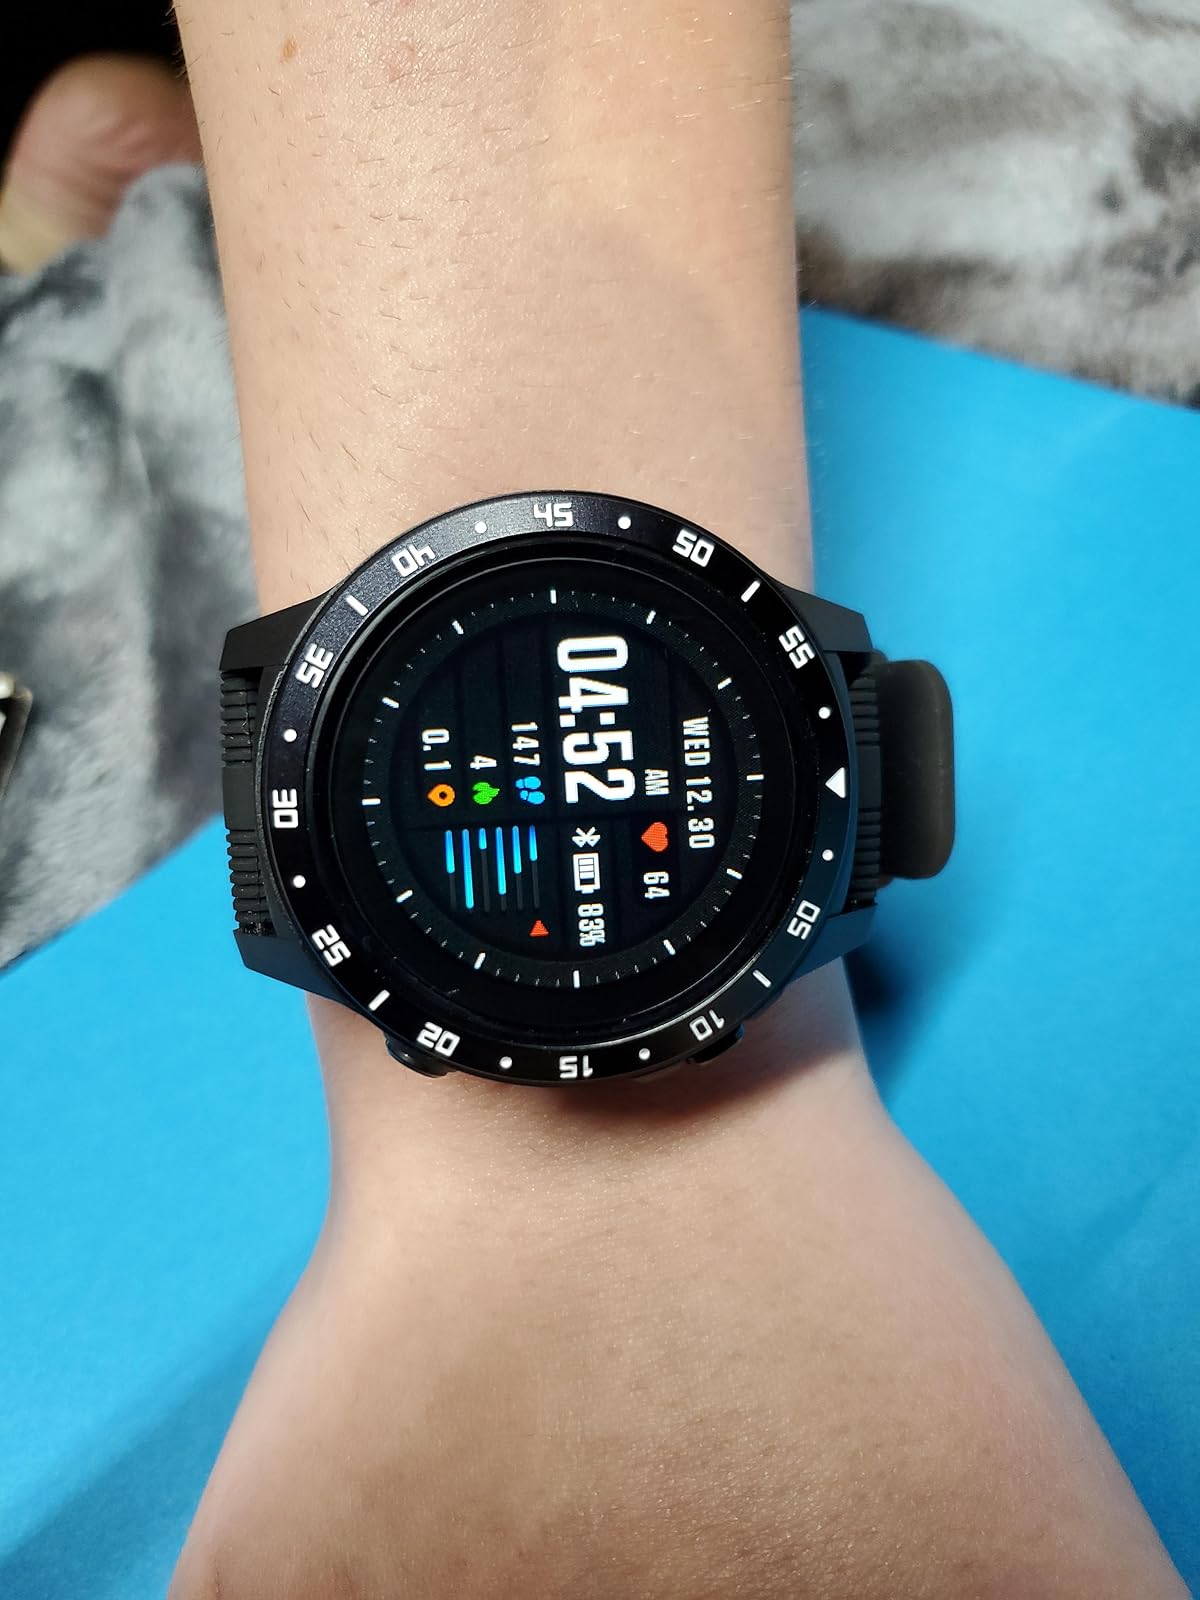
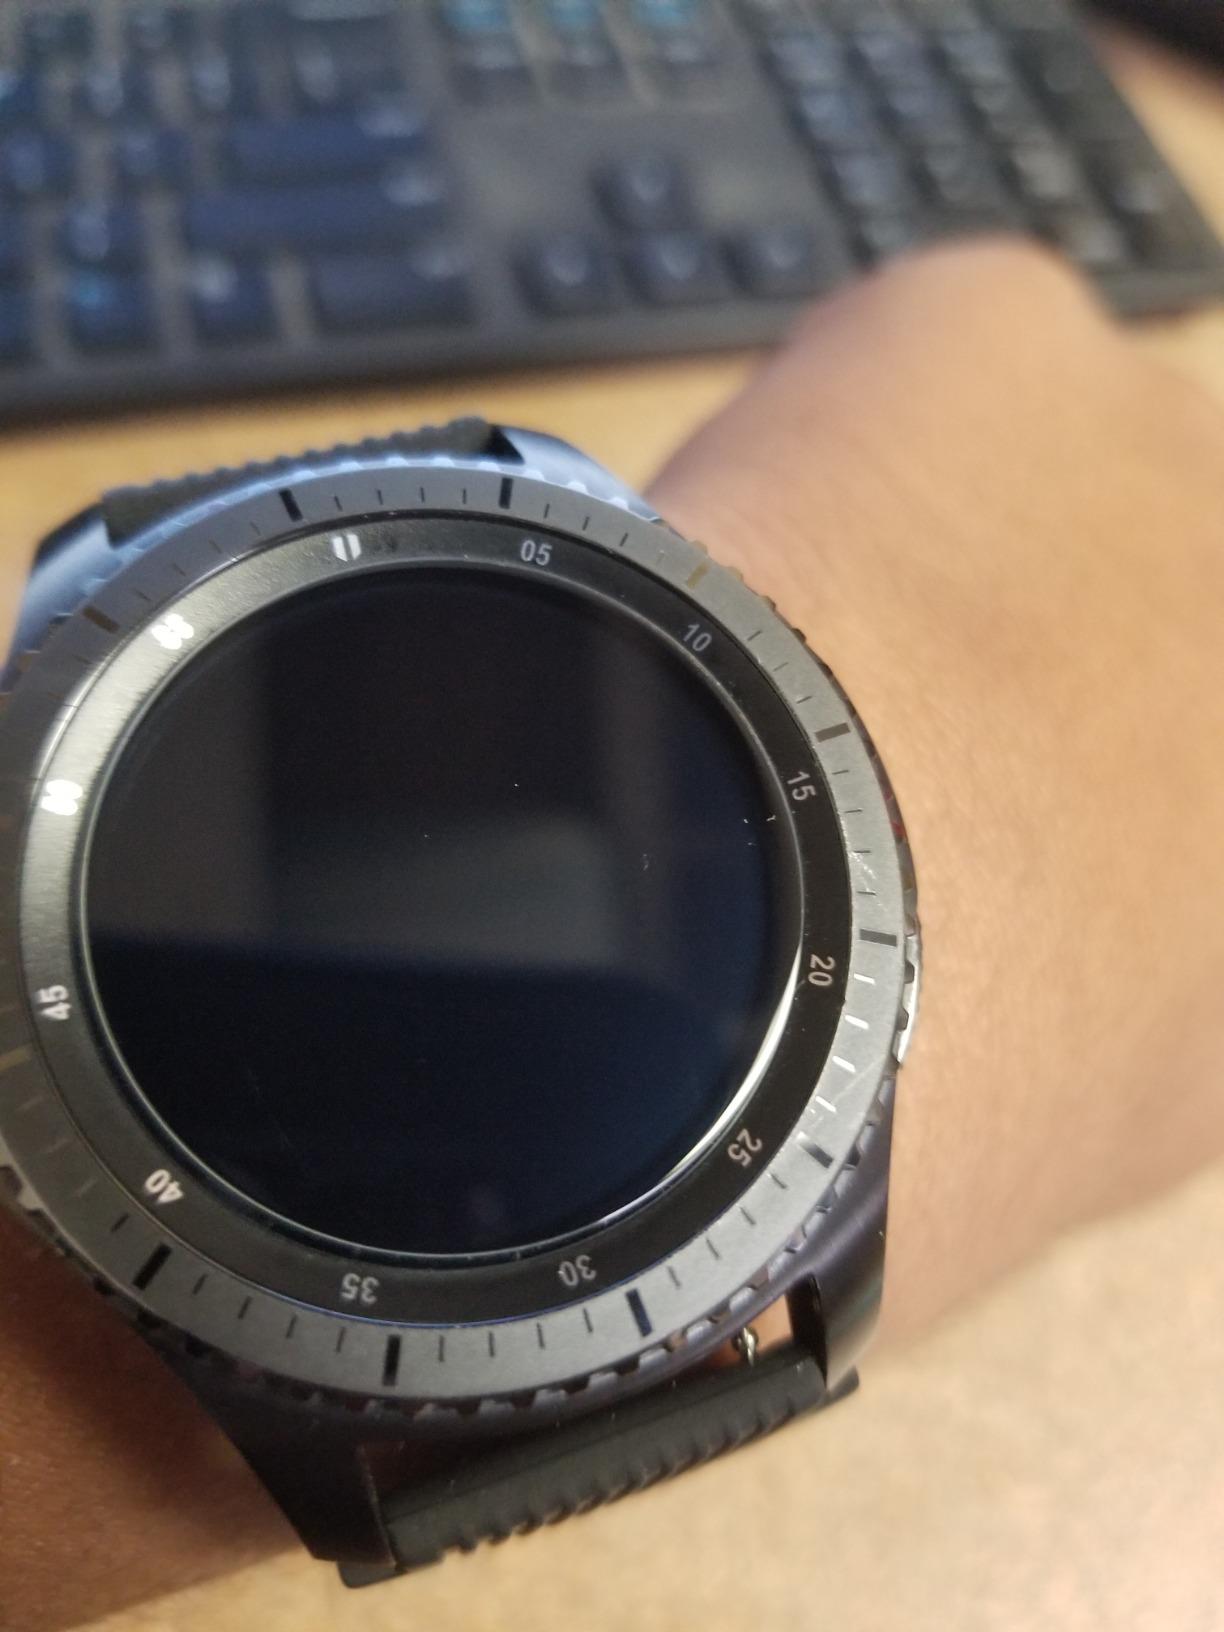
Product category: smartwatch
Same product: no